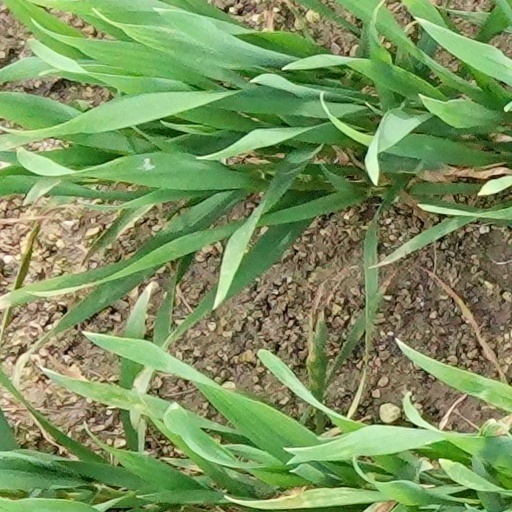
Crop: wheat